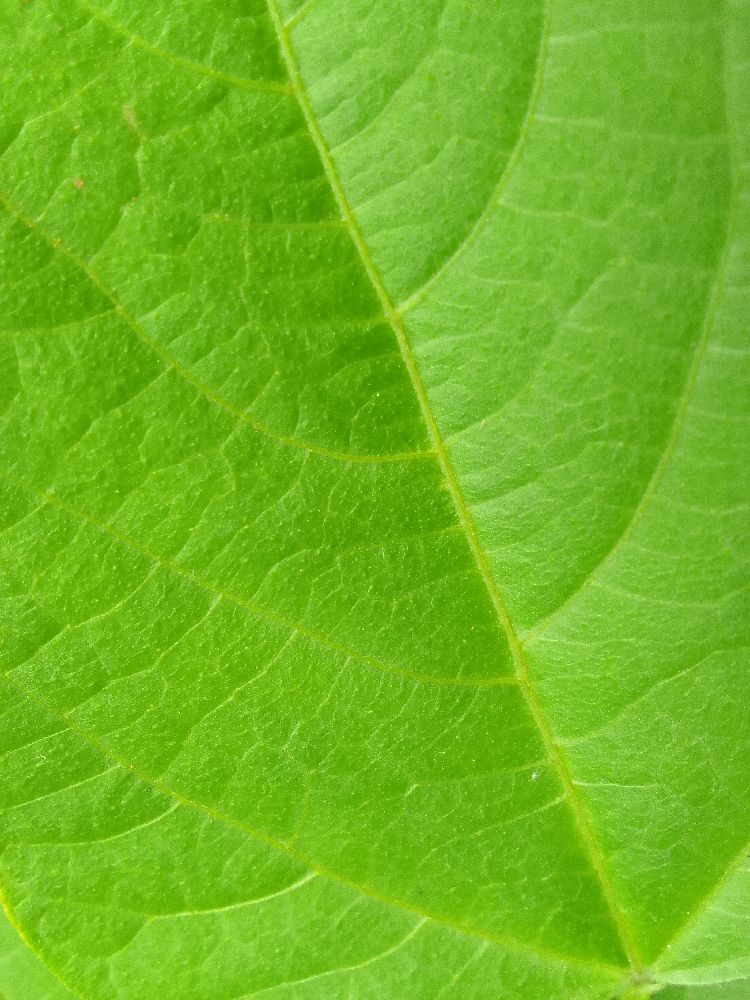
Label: healthy